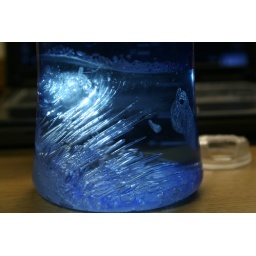
My water bottle froze very strangely in my refrigerator.